1972 Tripura Legislative Assembly election

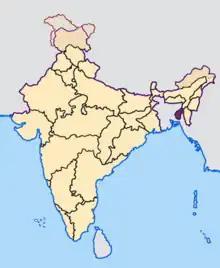
Tripura

Tripura was recognized as a state in India on January 21, 1972. Before that, Tripura was a Union Territory. The first Legislative Assembly Election as a state was held on March 11, 1972. The 1972 Tripura Legislative Assembly election took place in a single phase to elect the Members of the Legislative Assembly (MLA) from each of the 60 Assembly Constituencies (ACs) in Tripura, India.